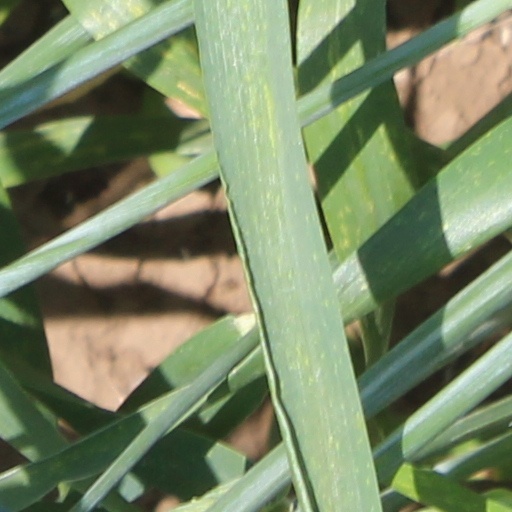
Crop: wheat